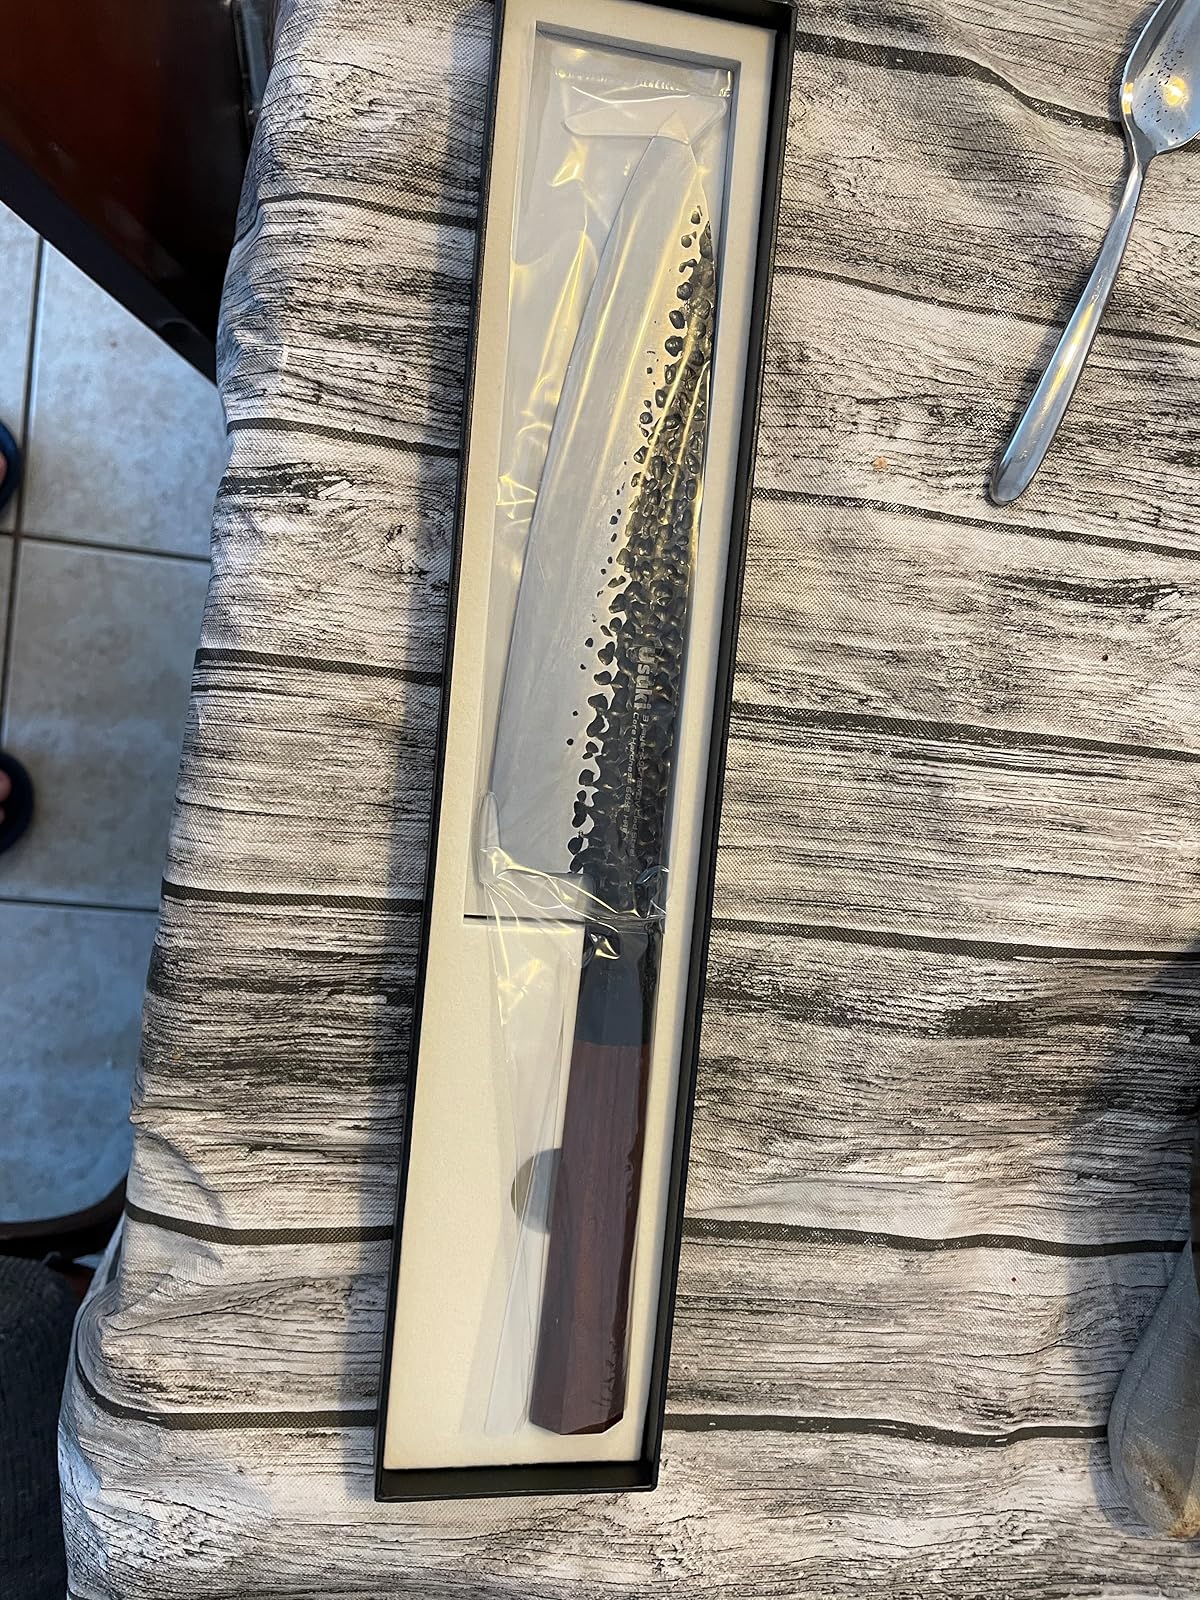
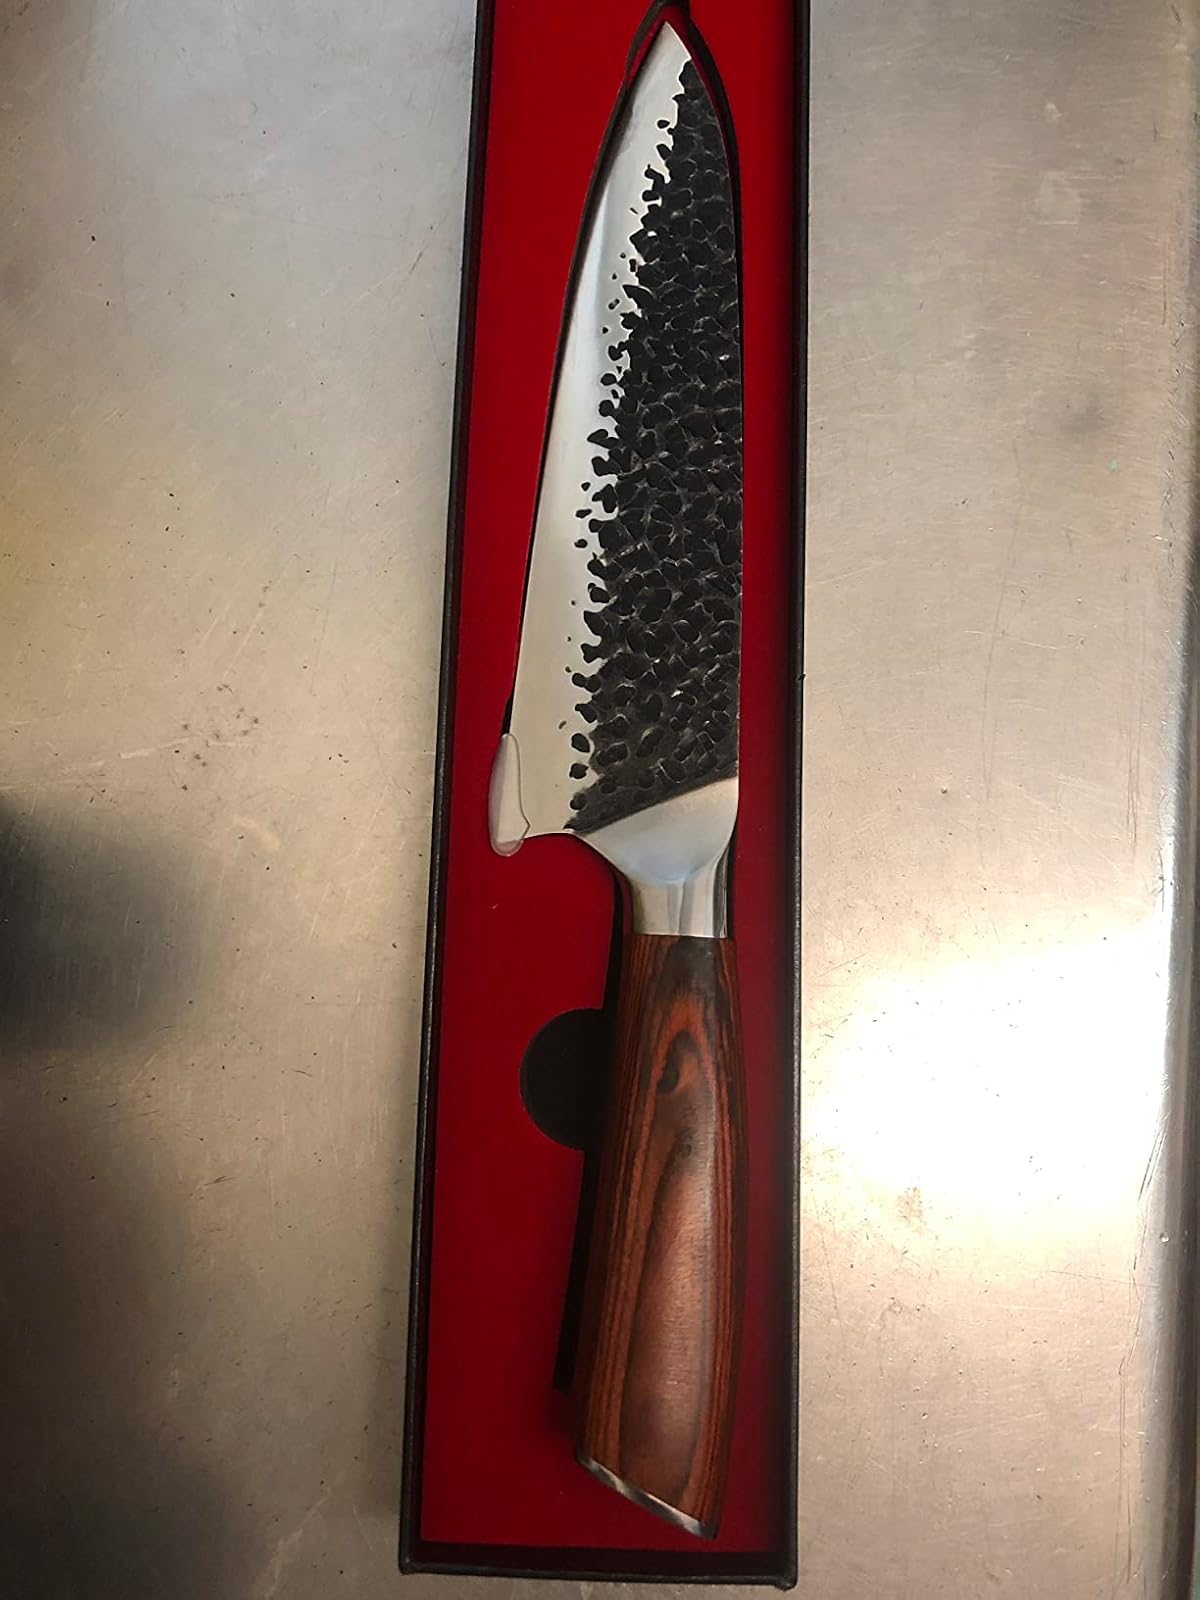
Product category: items_knife
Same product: no